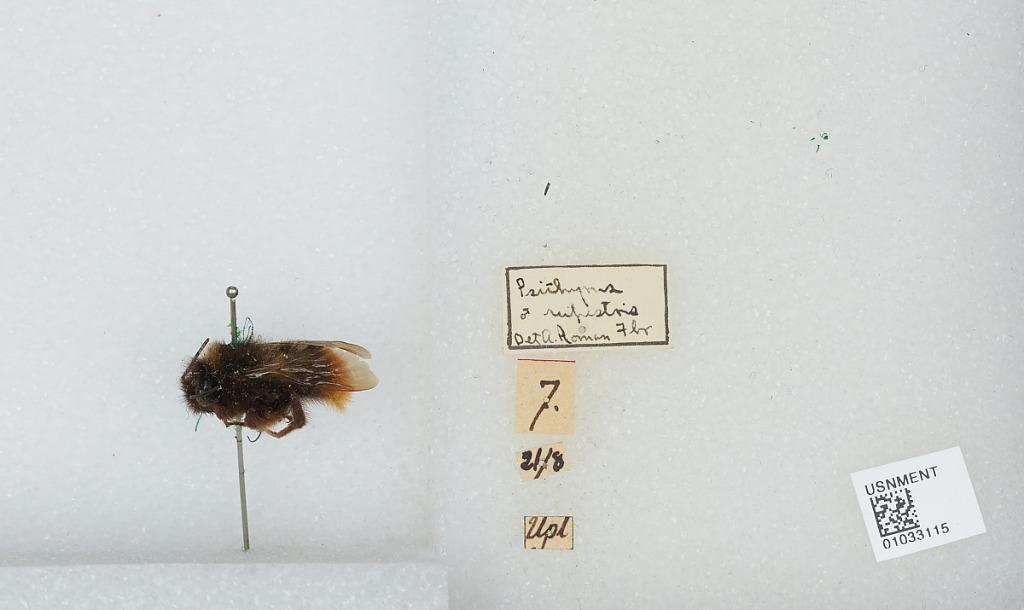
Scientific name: Bombus (Psithyrus) rupestris (Fabricius)
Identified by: Roman, A.